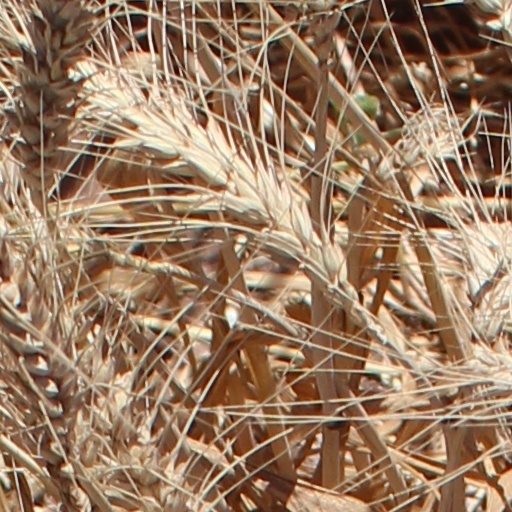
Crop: wheat